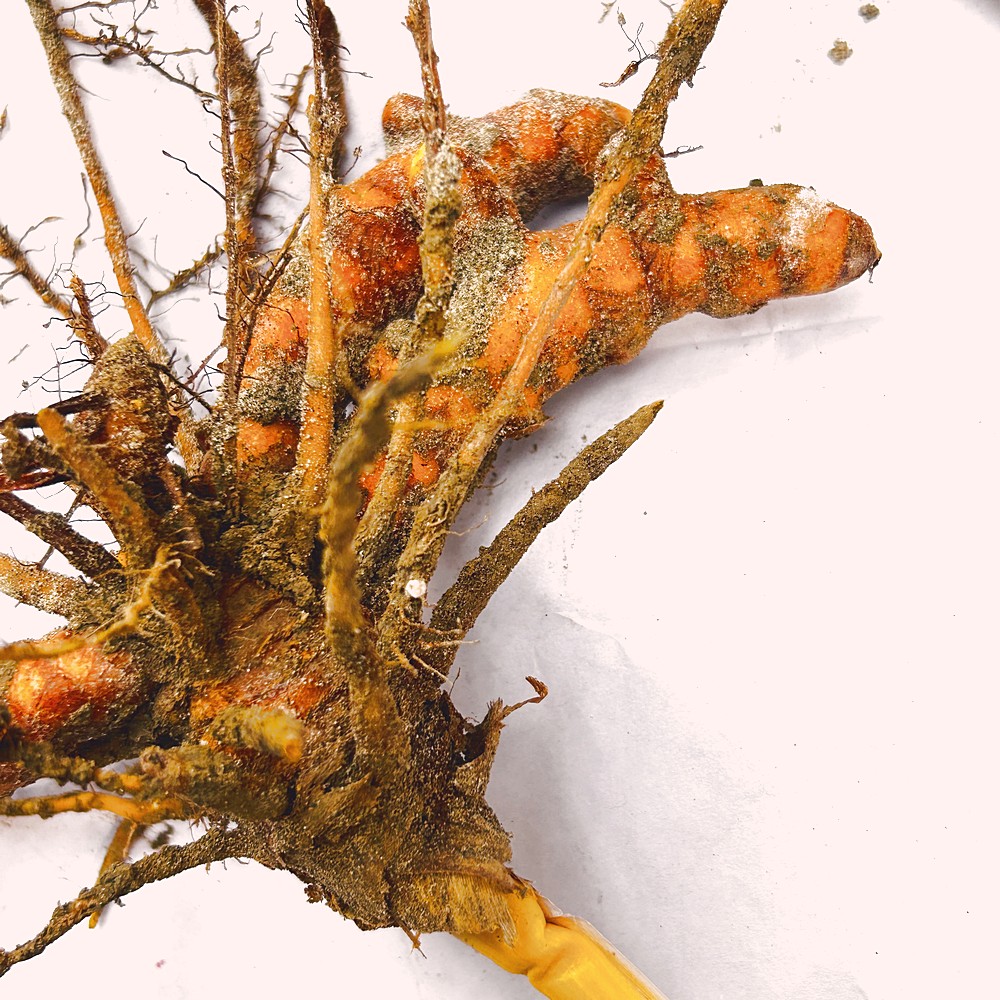
Label: Rhizome Healthy Root